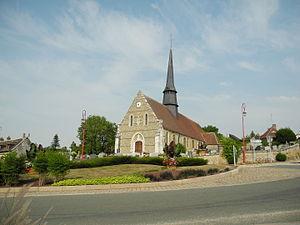
Rond-point et église Saint-Pierre de La Vieille-Lyre - Eure (27330)
La Vieille-Lyre est une Commune nouvelle située dans le département de l'Eure, en région Normandie.